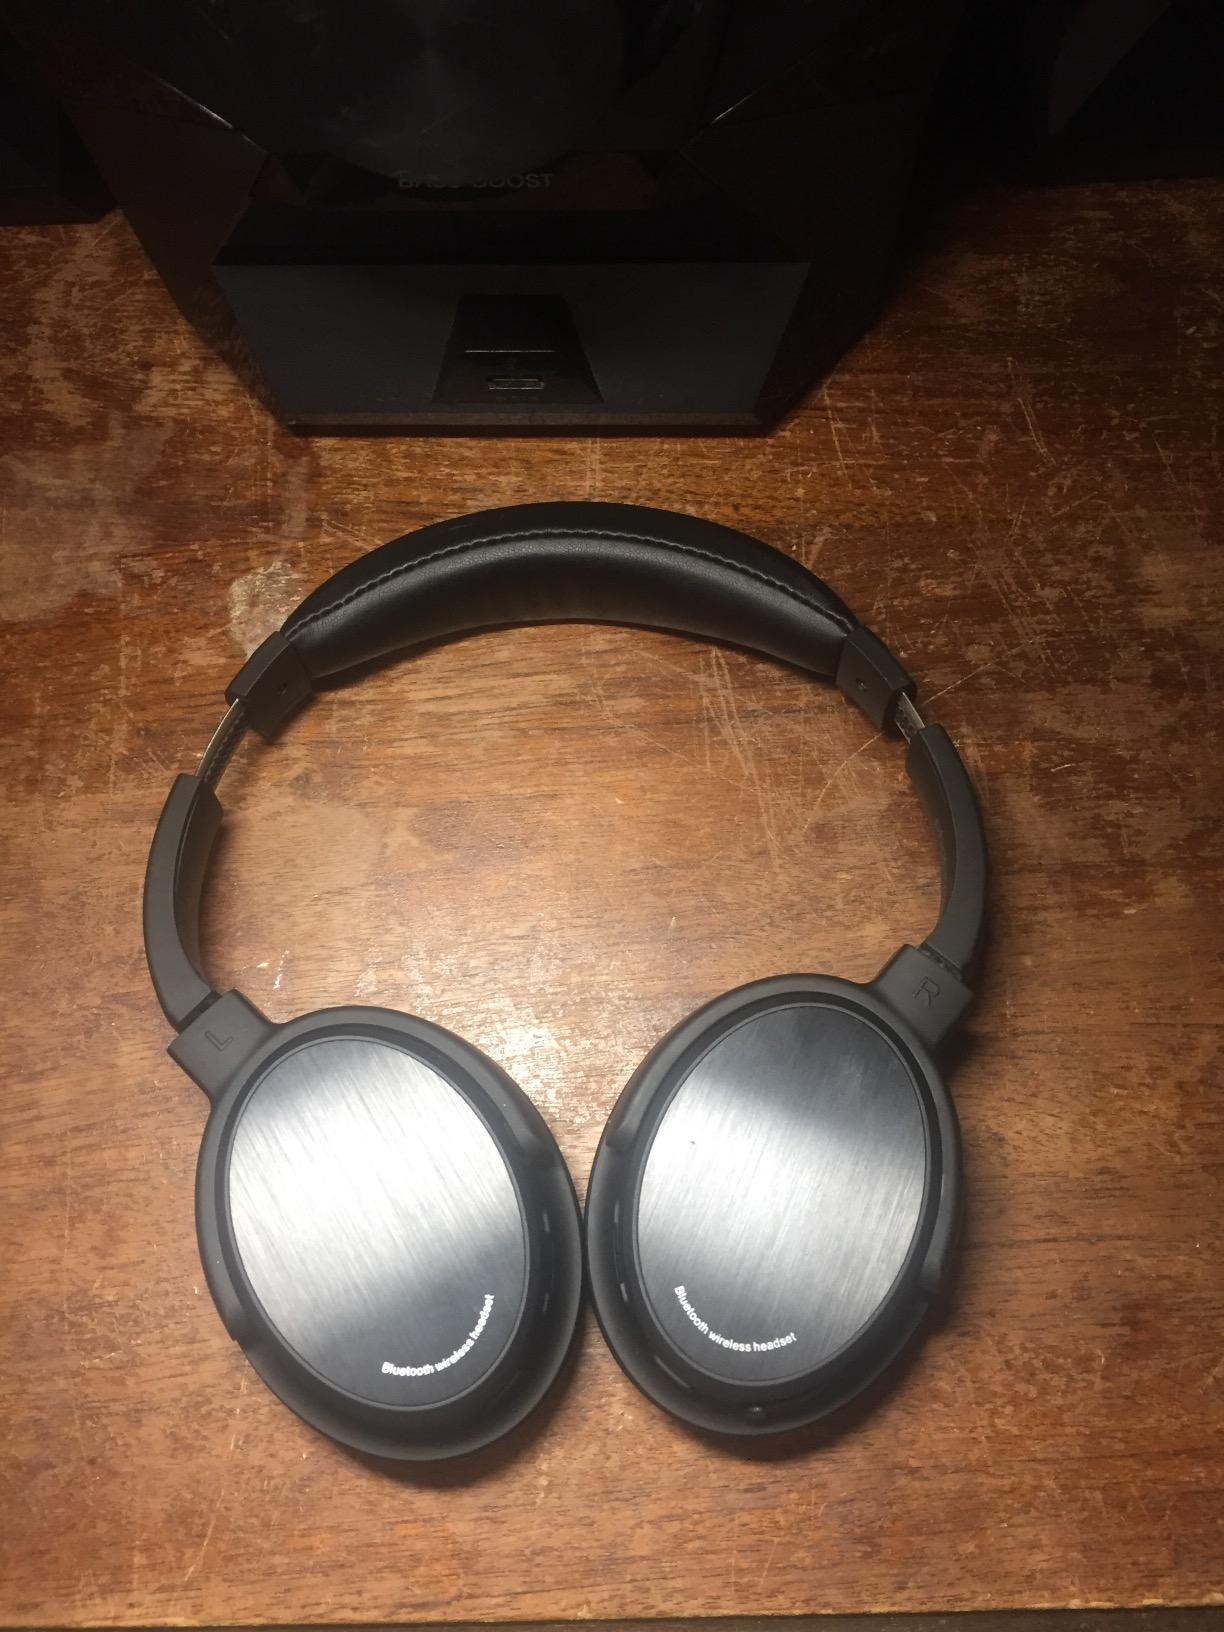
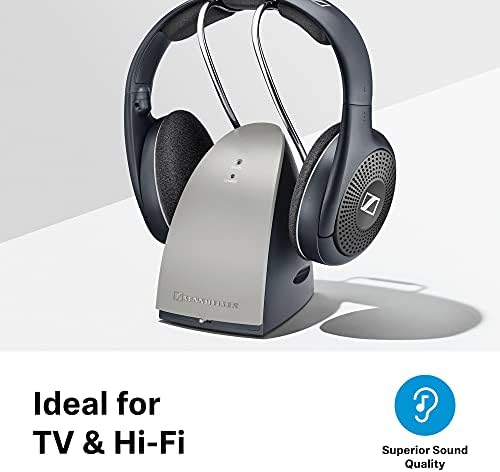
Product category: headphones
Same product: no